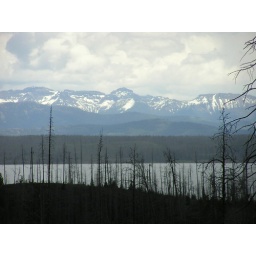
Dead trees create a sharp contrast with the beautiful mountains in the background.Best viewed full size.